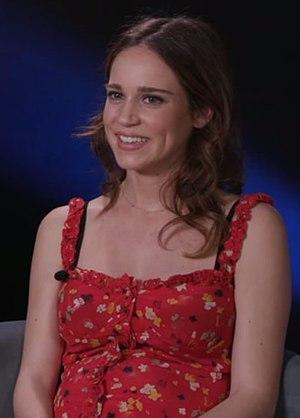
Matilda Lutz, née le 28 janvier 1992 à Milan, est une actrice italienne et ancien mannequin.